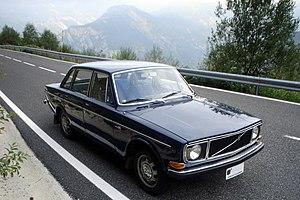
La Volvo série 140 était une familiale routière du constructeur automobile suédois Volvo. Elle a été produite entre août 1966 et le printemps 1974. 1 205 111 exemplaires ont été produits en trois carrosseries, berline, break et coupé.
Volvo Cars est un constructeur suédois d'automobiles. Fondé en 1927, le siège social de la marque se trouve à Göteborg, en Suède.